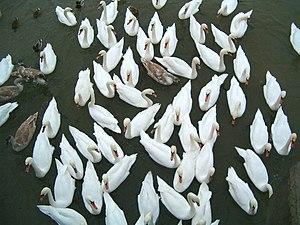
Le couple déduction et induction constitue un des dualismes qui structurent l'histoire de la philosophie.